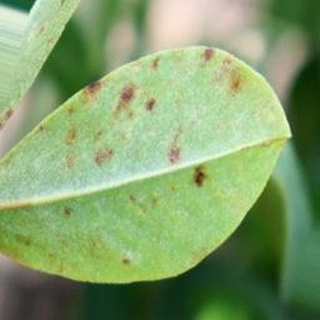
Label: groundnut_rust